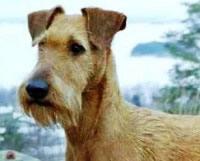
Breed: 207-n000036-Irish_terrier